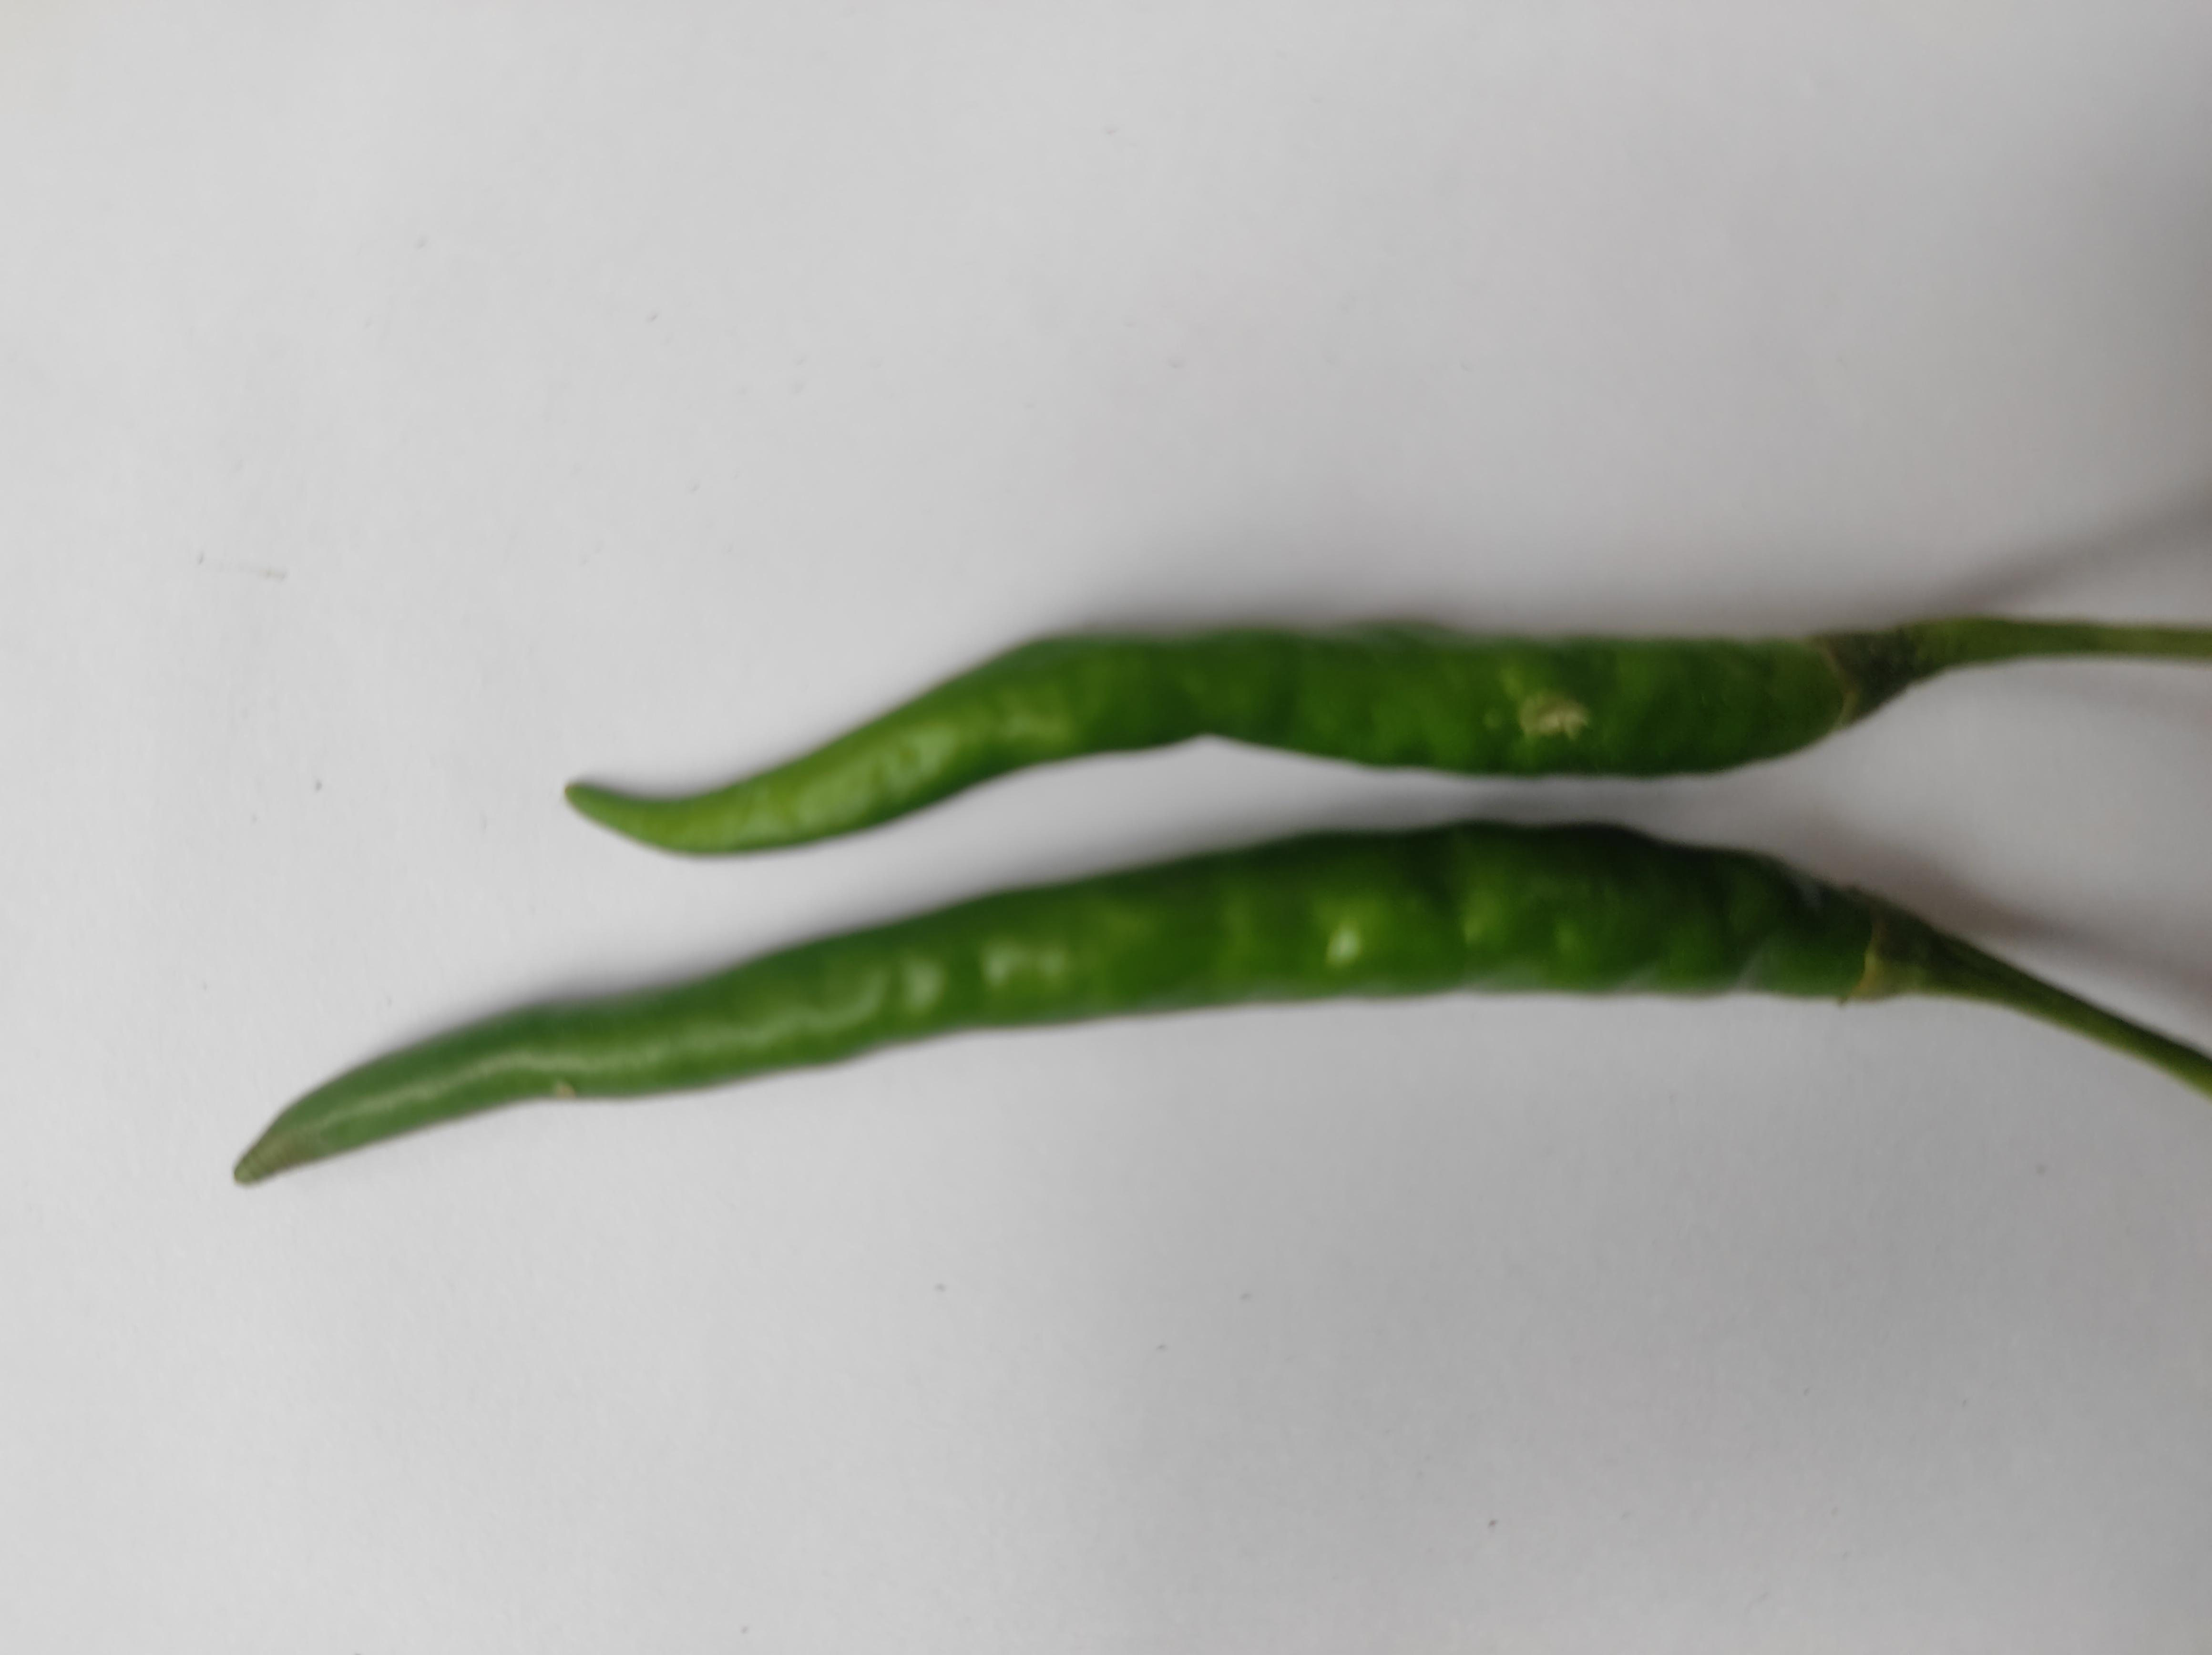
Label: Green Chili